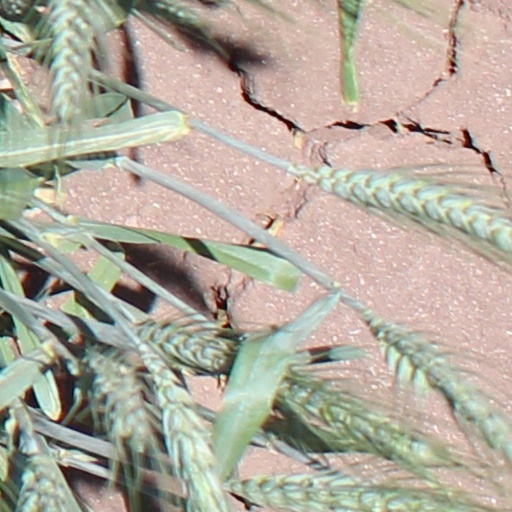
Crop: wheat